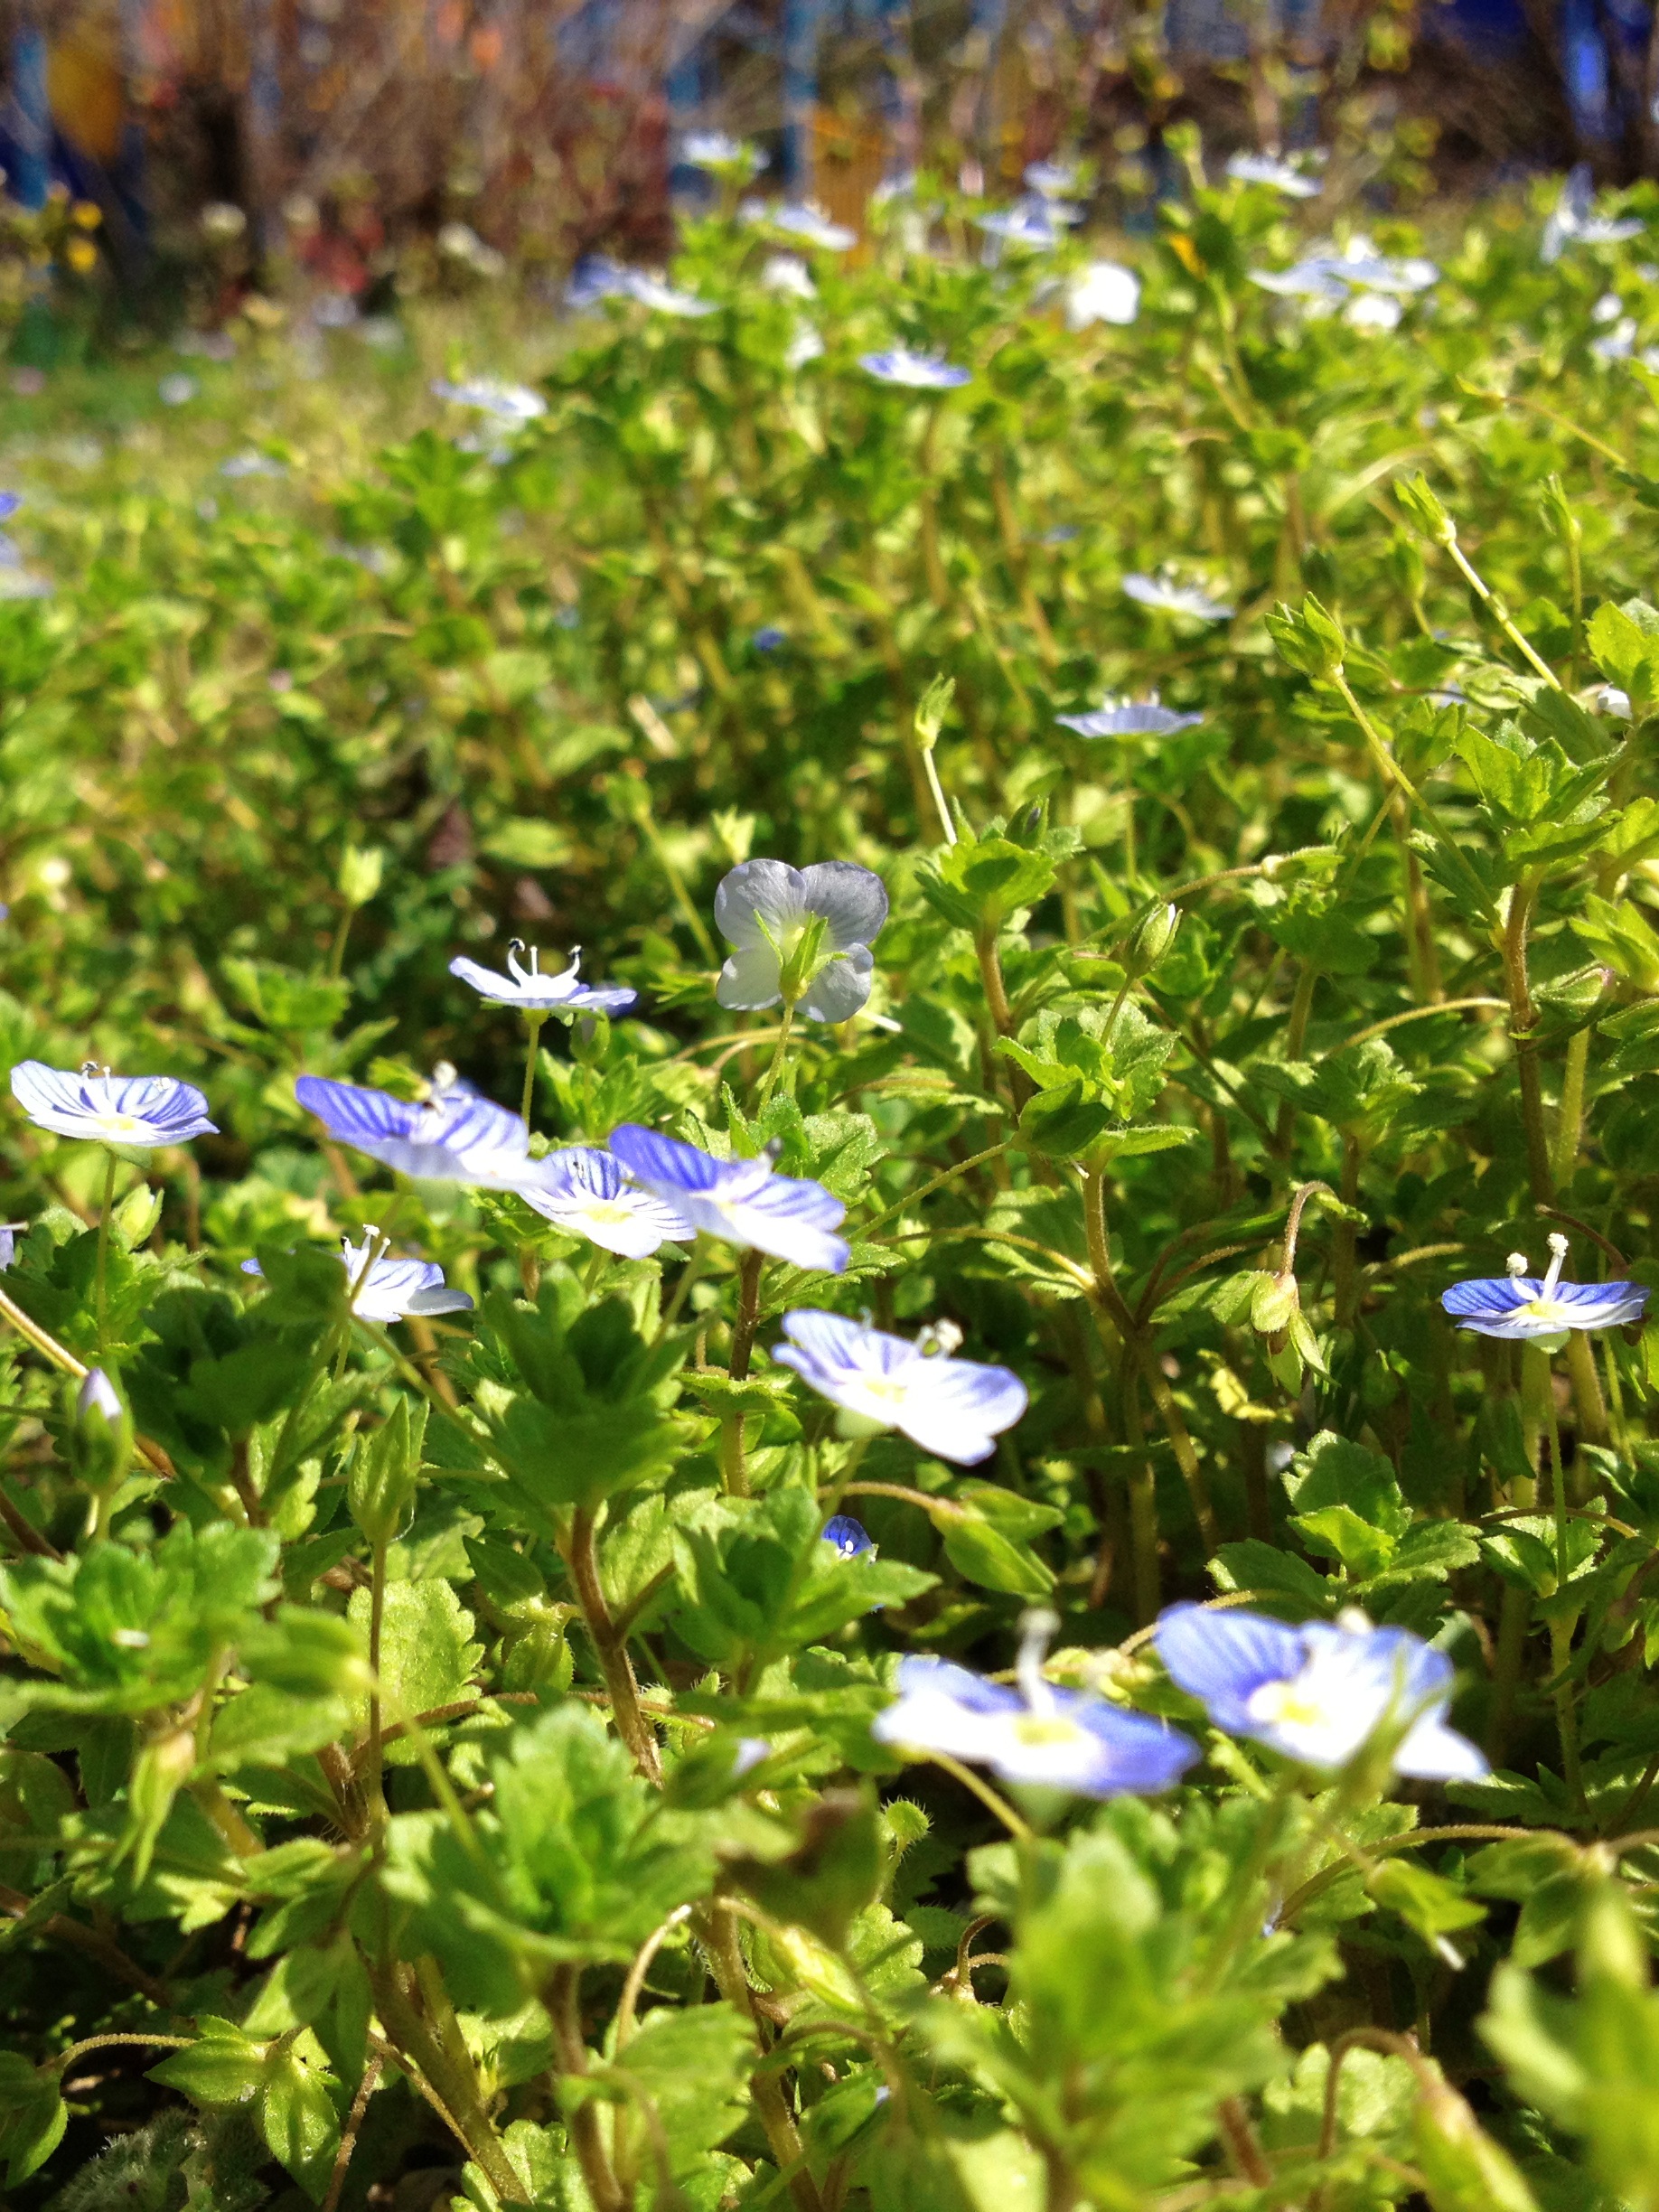
landscape, nature, plant, field, lawn, meadow, flower, purple, green, macro, blue, garden, pink, flora, wildflower, flowers, geranium, gum, beautiful, woodland, flower picture, pink flower, flowering plant, annual plant, land plant, geraniales